Setesdal

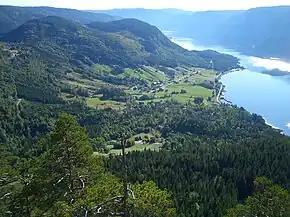
Åraksbø in Setesdal in September 2008. Byglandsfjorden to the right

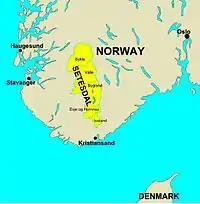
Setesdal is north of Kristiansand

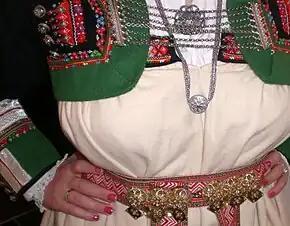
Traditional Silver Jewelry used in addition to the Setesdalsbunad

Setesdal (older name: Sætersdal) is a valley and a traditional district in Agder County in southern Norway. It consists of the municipalities of Bykle, Valle, Bygland, Iveland, and Evje og Hornnes.